Clothes steamer

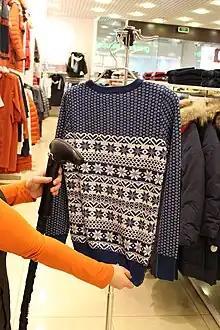
Clothes steamer

A clothes steamer, also called a garment steamer or simply a steamer, is a device used for quickly removing wrinkles from garments and fabrics with the use of high temperature steam. They can for example be used to straighten wrinkles on shirts by releasing tension in the fabric so that it straightens itself. Steamers can also remove smells.